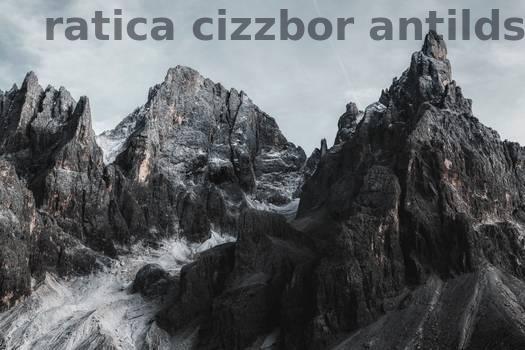
Label: Watermark